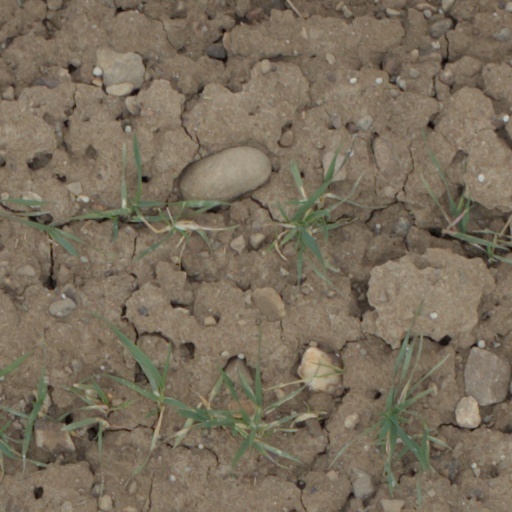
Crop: wheat